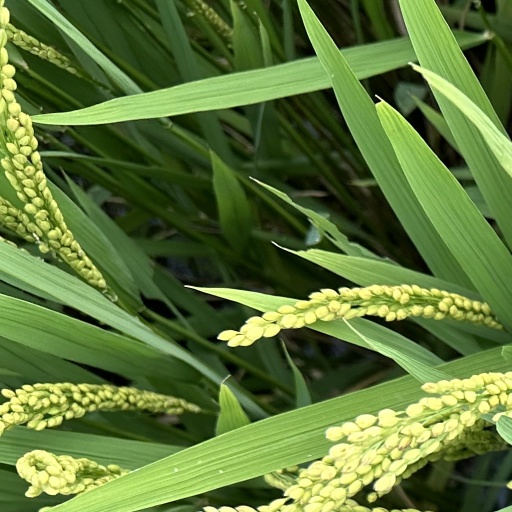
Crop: rice